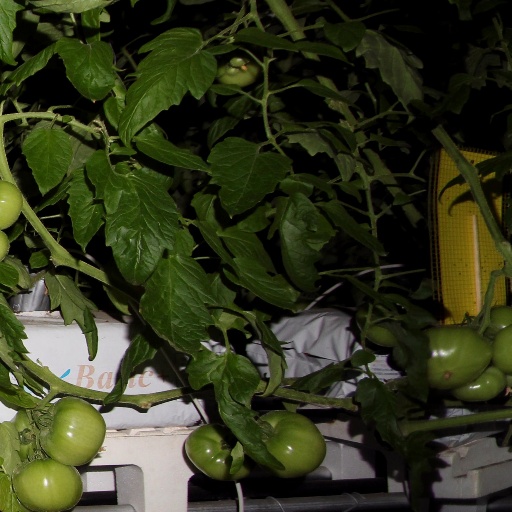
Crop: tomato